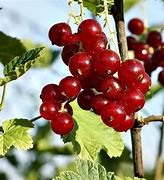
Label: redcurrant